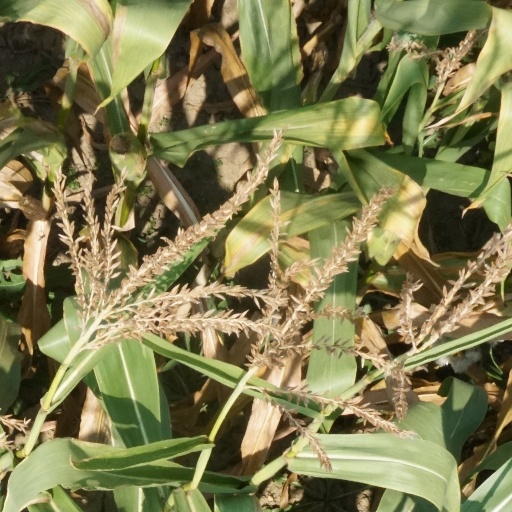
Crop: maize; corn